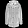
Label: Coat